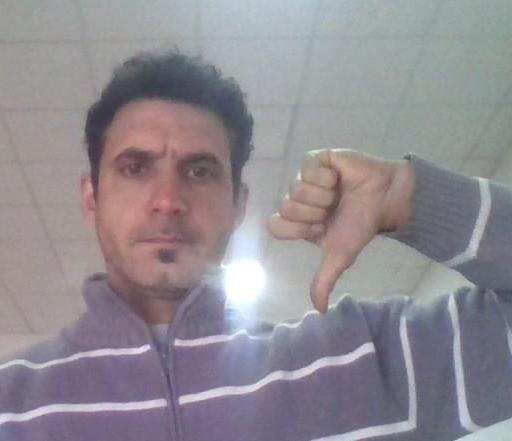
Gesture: dislike